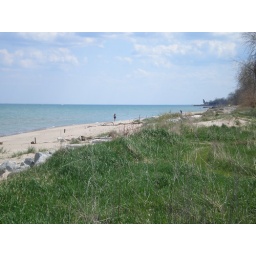
view of lake and beach from lakeshore dr in kenosha/pleasant prairie.